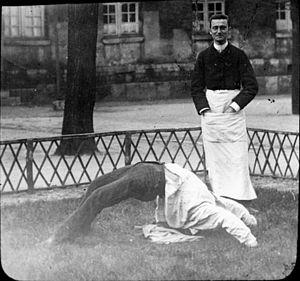
Une leçon clinique à la Salpêtrière est un tableau peint en 1887 par l'artiste français Pierre Aristide André Brouillet.